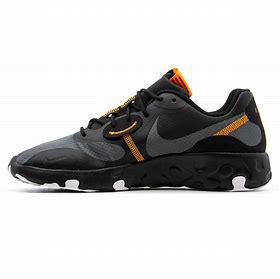
Brand: Nike
Model: Renew Lucent